History of metallurgy in China

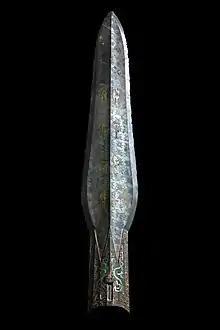
Bronze spearhead with inscription, Zhou dynasty

Early metal-using communities have been found at the Qijia and Siba sites in Gansu. The metal knives and axes recovered in Qijia apparently point to some interactions with Siberian and Central Asian cultures, in particular with the Seima-Turbino complex, or the Afanasievo culture. Archeological evidence points to plausible early contact between the Qijia culture and Central Asia. Similar sites have been found in Xinjiang in the west and Shandong, Liaoning and Inner Mongolia in the east and north. The Central Plain sites associated with the Erlitou culture also contain early metalworks.